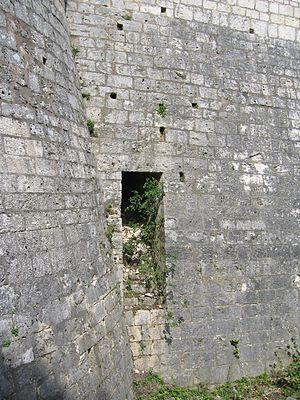
Poterne dans les remparts, ville de Provins
Une poterne est une petite porte qui était intégrée aux murailles d'une fortification, de façon discrète et qui permettait aux habitants du château de sortir ou rentrer à l’insu de l'assiégeant.